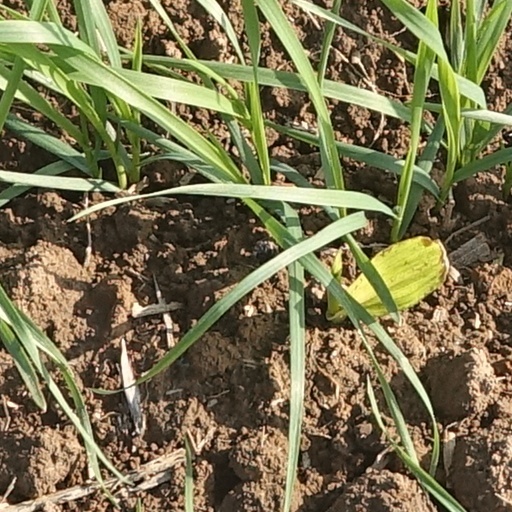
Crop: wheat